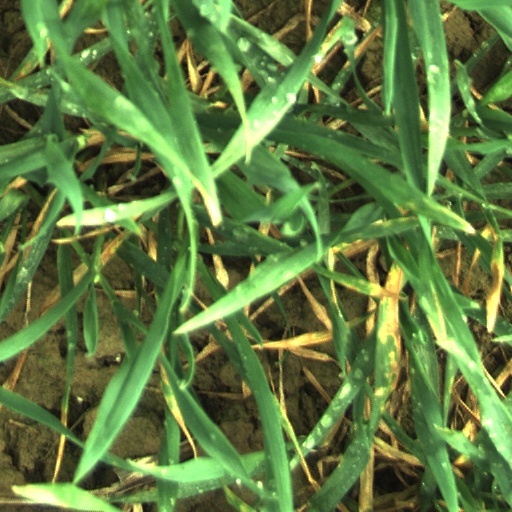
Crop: wheat